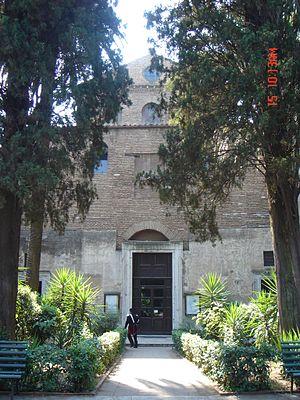
Sant'Agnese fuori le mura est un titre cardinalice institué par le pape Innocent X le 5 octobre 1654 en remplacement de Sainte-Agnès-en-Agone, supprimé pour raisons de famille.